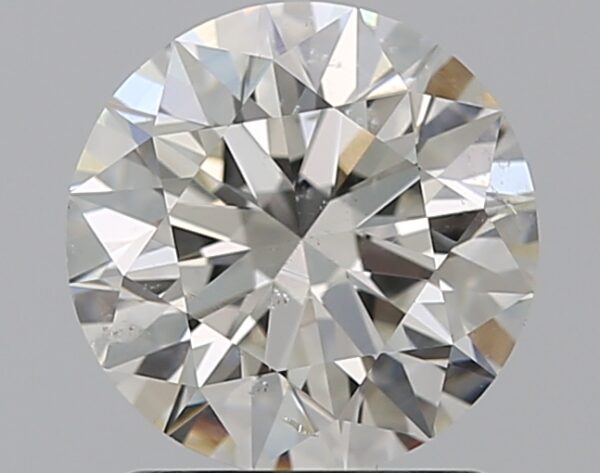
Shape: round
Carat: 1.51
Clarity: SI1
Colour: H
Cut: EX
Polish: EX
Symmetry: EX
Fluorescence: N
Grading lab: GIA
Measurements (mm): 7.29 x 7.33 x 4.58